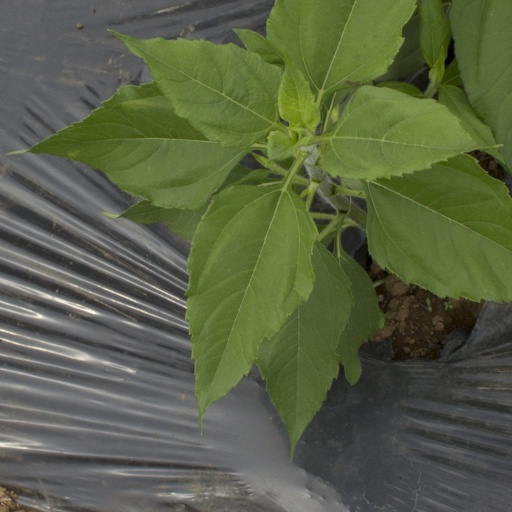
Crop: Jerusalem artichoke